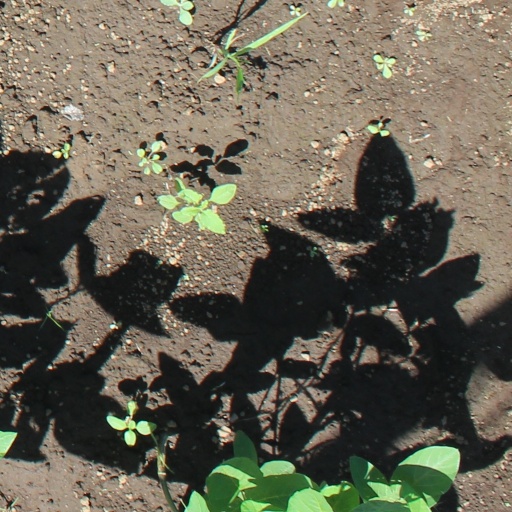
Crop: soybean